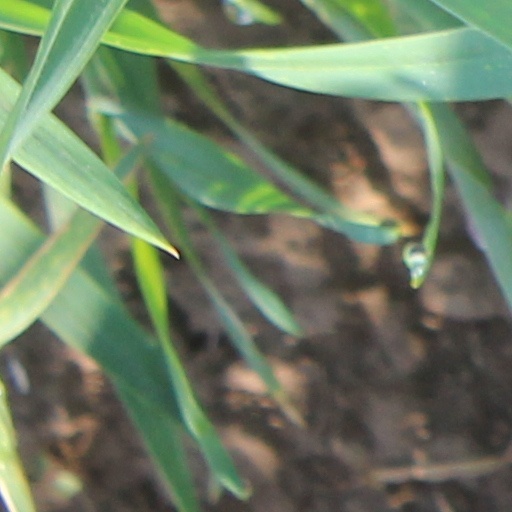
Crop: wheat